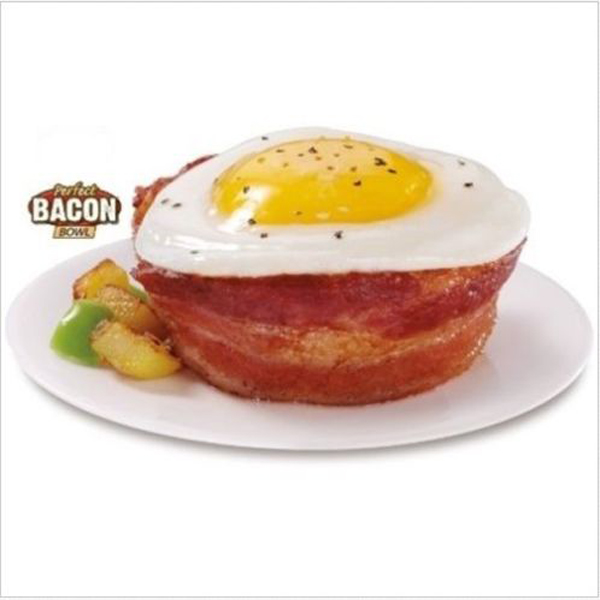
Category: toaster